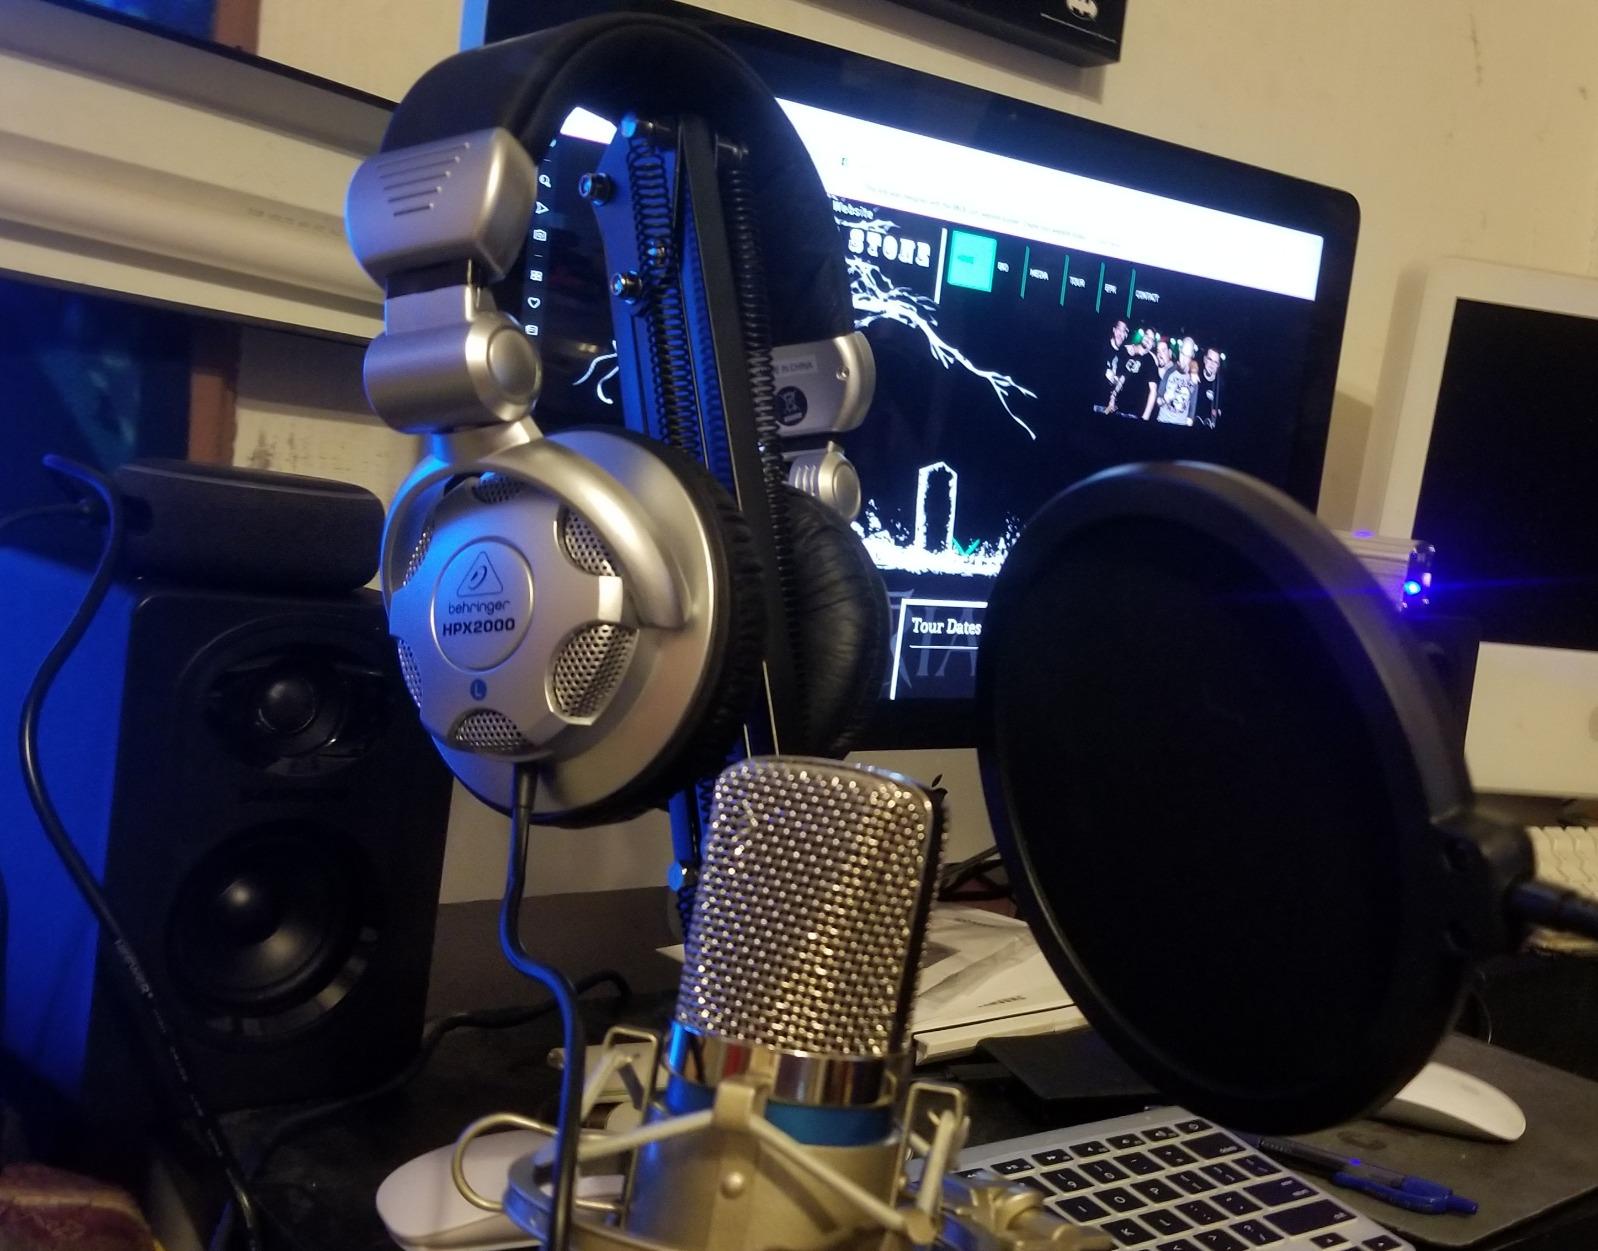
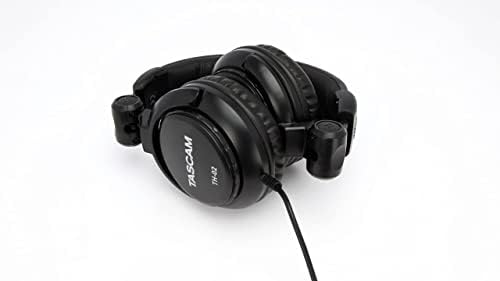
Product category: headphones
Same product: no